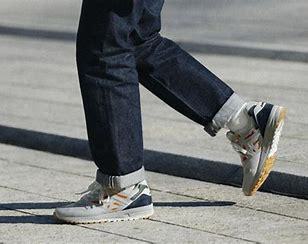
Brand: Karhu
Model: 100